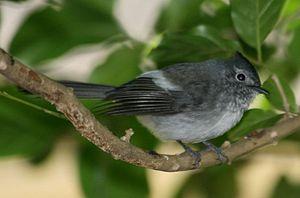
Trochocercus est un genre de passereaux de la famille des Monarchidae. Il comprend deux espèces de tchitrecs.